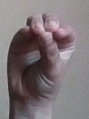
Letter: ha